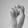
ASL letter: S